Kampung Baru, Kuala Lumpur

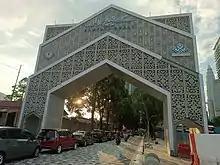
Kampung Baru gate

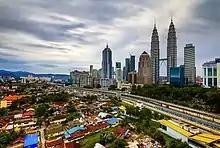
Kampung Baru

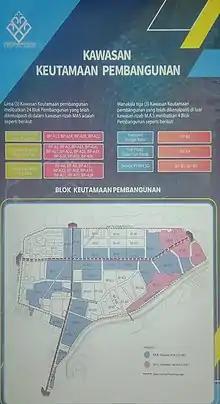
The plan shows Kampung Baru had divided into many small blocks and some of them around the main roads are set to be redevelop in the future.

Kampung Baru or "Kampong Bharu" (meaning "New Village") is a Malay enclave in central Kuala Lumpur, Malaysia. One of the most valuable tracts of land in the capital, it has been estimated to be worth up to US$1.4 billion.